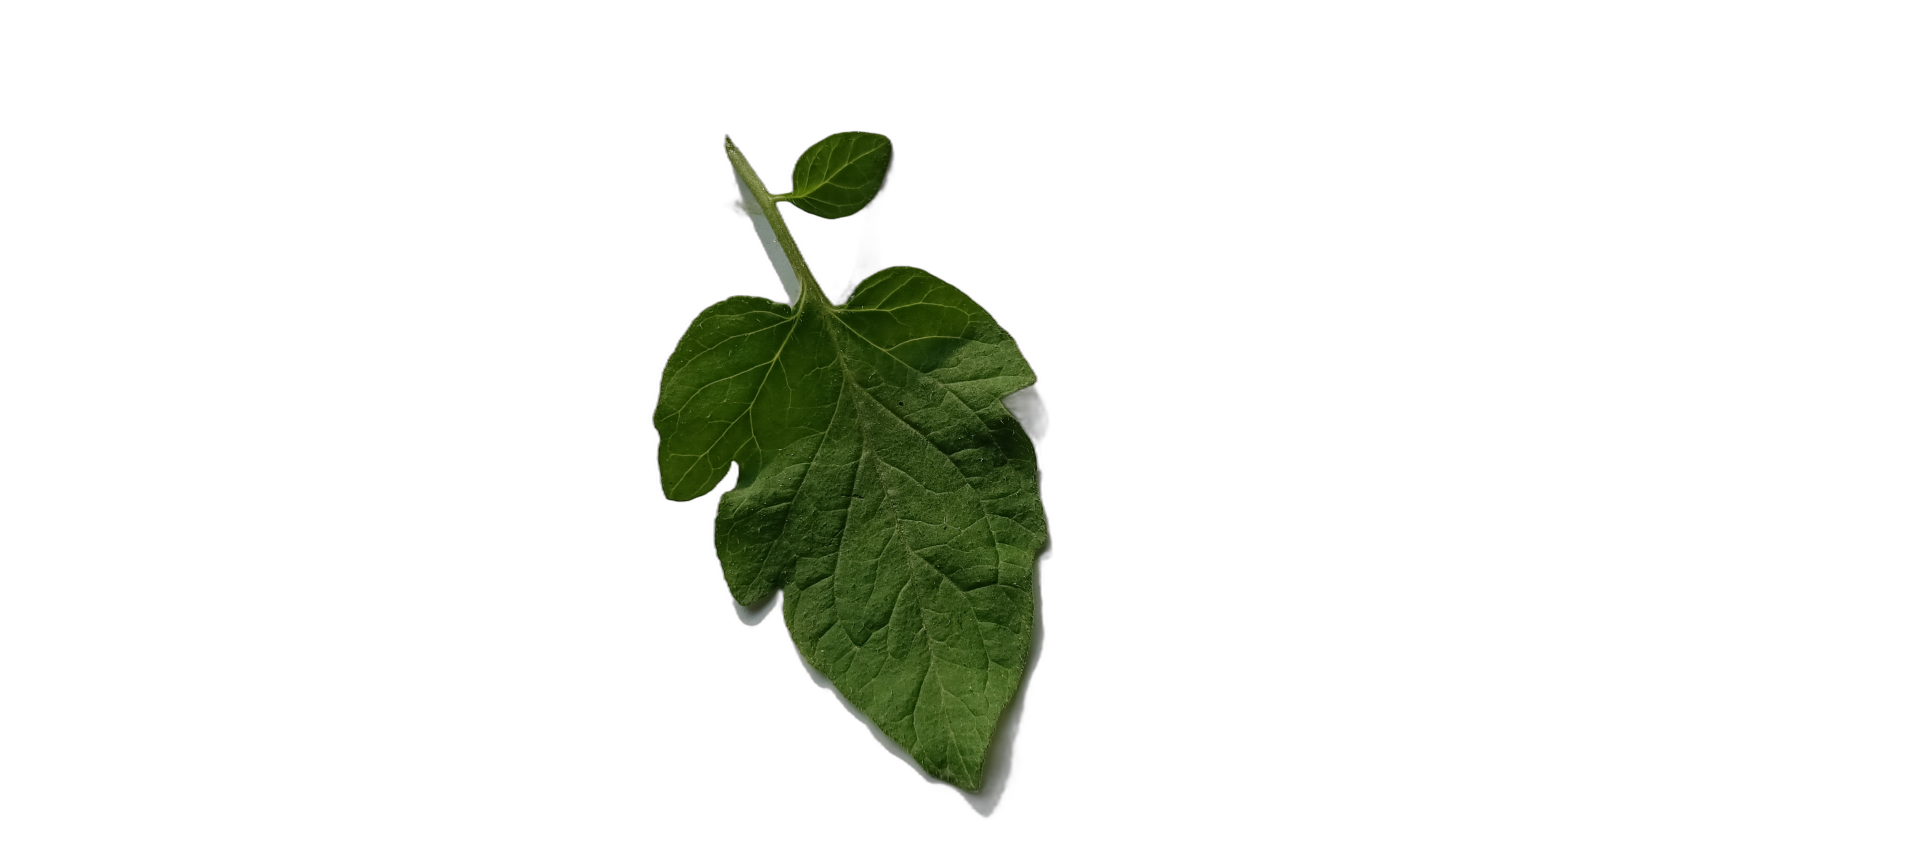
Crop: Tomato
Label: Healthy